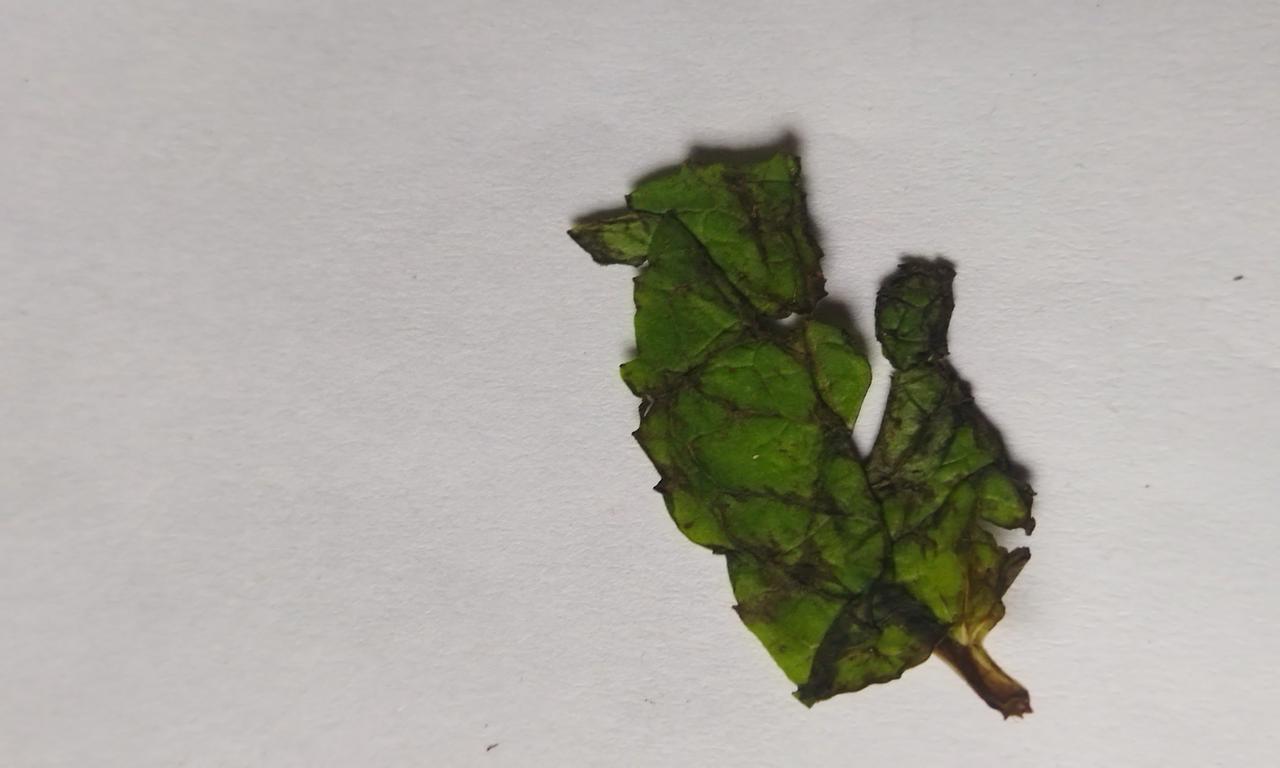
Label: Spoiled